Edge, Branscombe

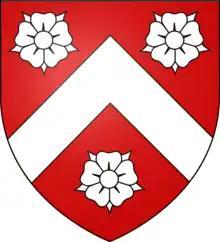
Arms of Wadham: "Gules, a chevron between three roses argent"

Edge was the home of the Branscombe family from the 11th to the 13th centuries, before passing to the Wadham family, who held it until the late 16th century. From 1618 through the 20th century, it was occupied by tenant farmers. The majority of the manor house dates from the 15th and 16th centuries, with some parts as much as two centuries older. It has since passed through a series of owners.